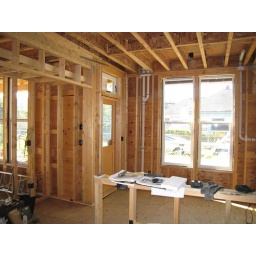
in kitchen looking towards side door and dining